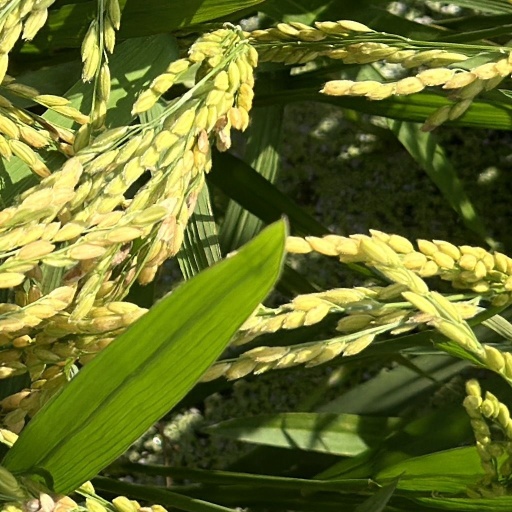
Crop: rice